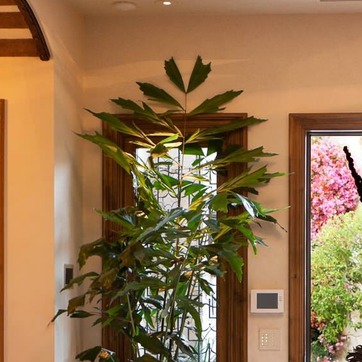
Material: foliage